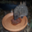
Label: porcupine